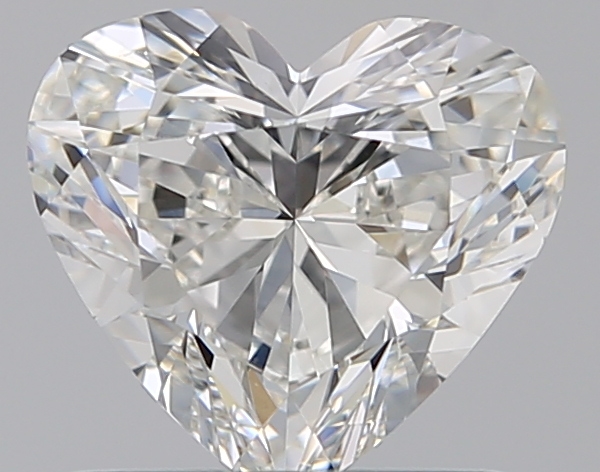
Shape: heart
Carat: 0.8
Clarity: VS1
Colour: H
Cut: EX
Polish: EX
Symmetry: VG
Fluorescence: N
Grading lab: GIA
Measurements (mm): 5.91 x 6.45 x 3.5